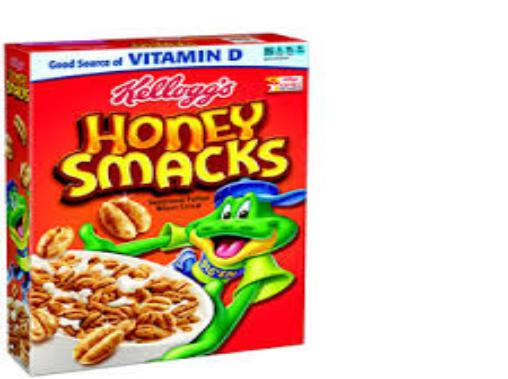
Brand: Honey Smacks
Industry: Food